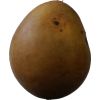
Label: Pear 3